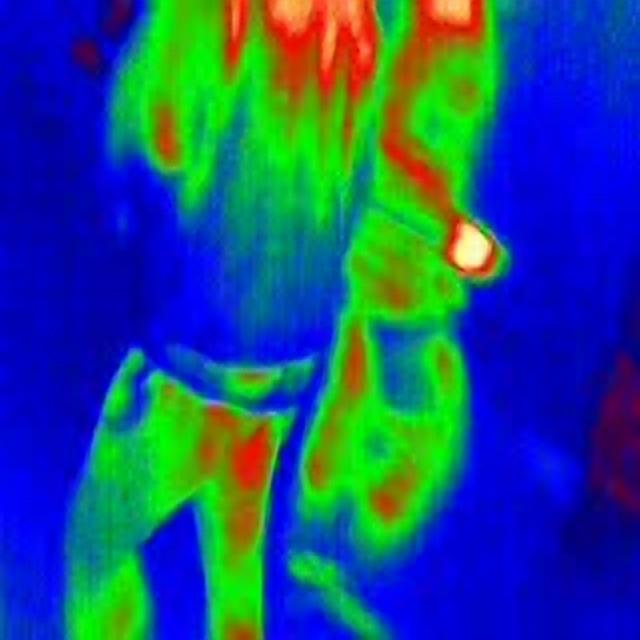
Detected objects:
label: person
label: person